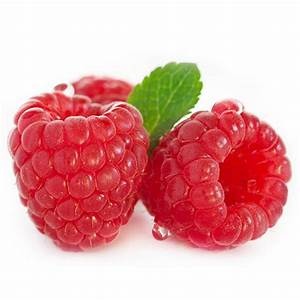
Label: raspberry